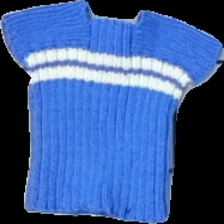
View: front
Type: Sweater
Category: Children
Brand: Missing
Colors: Blue, White
Material: 74% wool 26% nylone
Pattern: Striped
Cut: Regular
Season: All
Holes: Major
Damage: hål
Damage location: bottom center
Price range: <50
Recommended usage: Export
Description: blå tjock stickad t-shirt med ränder på, hål fram
Comment: egengjord